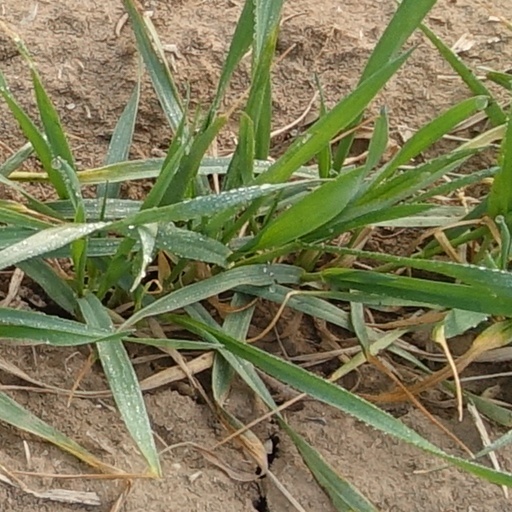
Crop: wheat